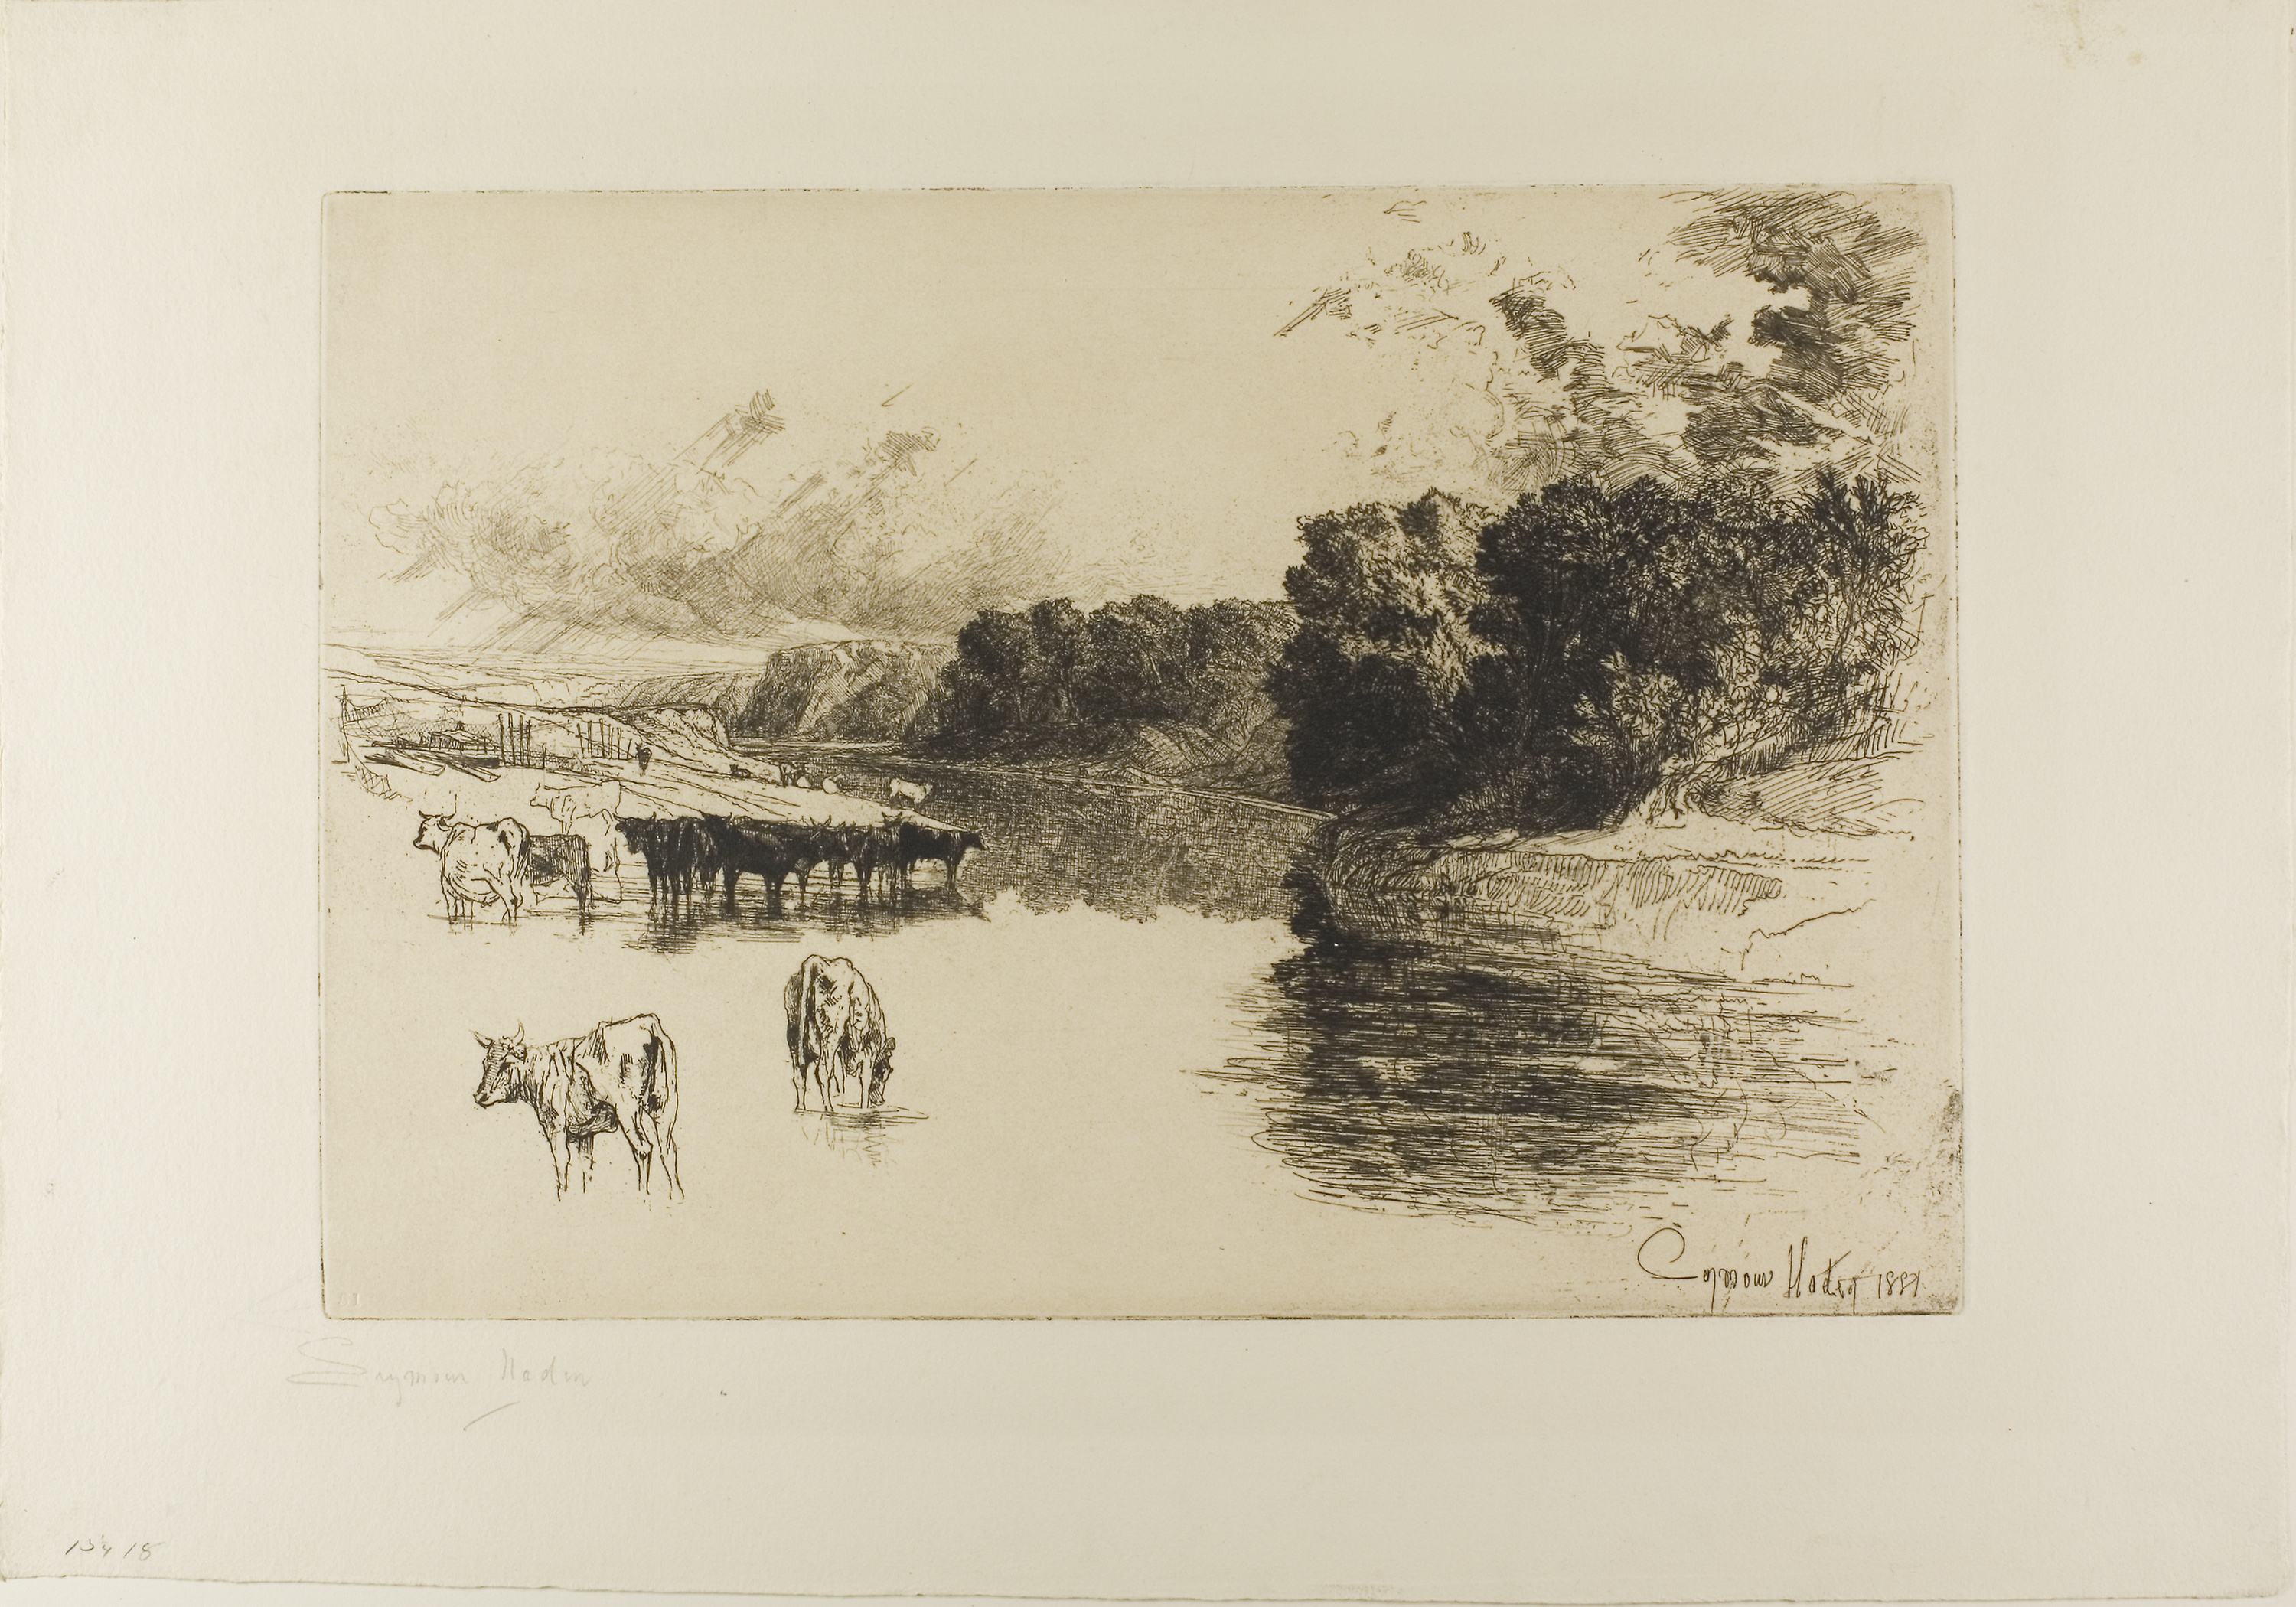
picture frame, art, painting, visual arts, artwork, art gallery, drawing, modern art, stock photography